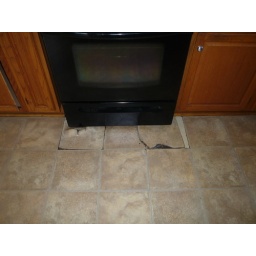
kitchen under the stove